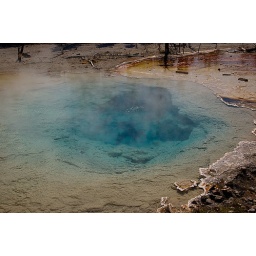
This was from a trip to Yellowstone in 2008. The water in this pool was extremely clear and very HOT.